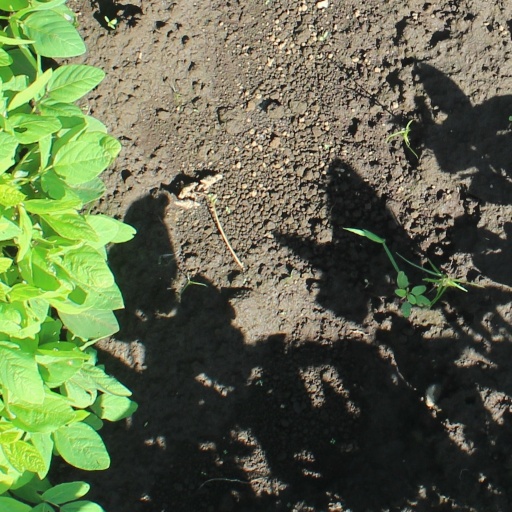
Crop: soybean